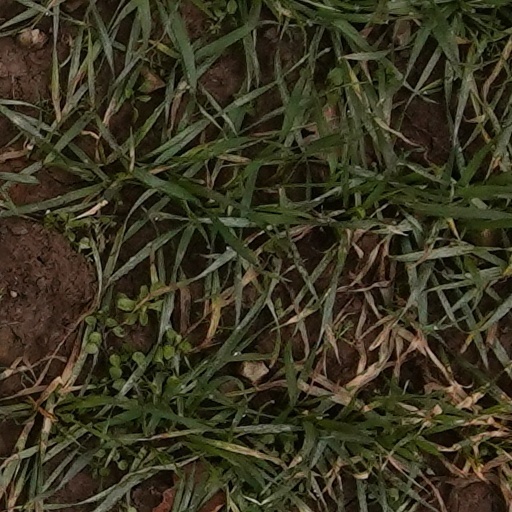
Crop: wheat